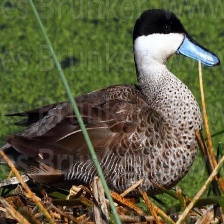
Species: PUNA TEAL
Scientific name: ANAS PUNA
ImageNet parent category: drake